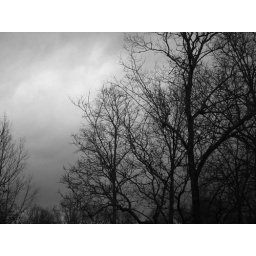
Thursday's gray and cloudy skies in black and white - still learning and playing with all the functions on the camera.